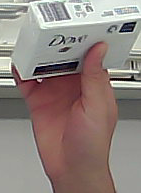
Product: dove_soap